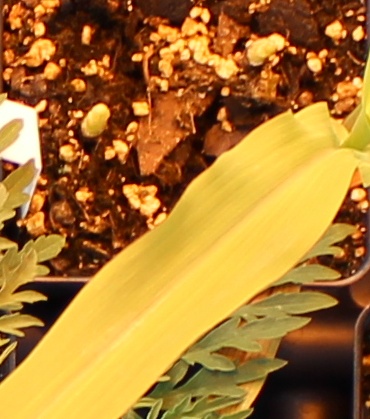
Label: Corn